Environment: real
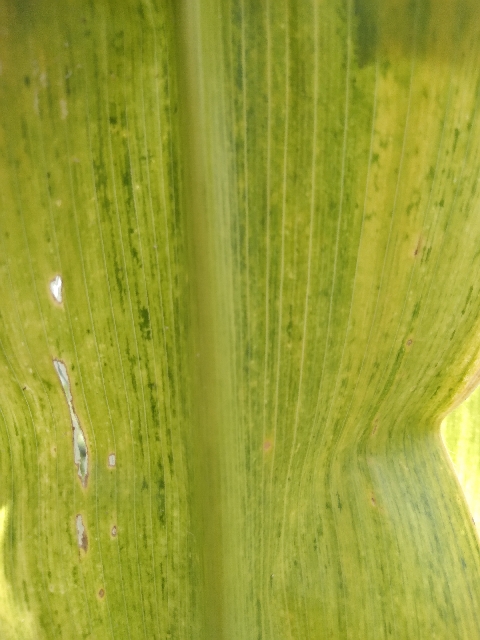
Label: lethal_necrosis